Werlein's for Music

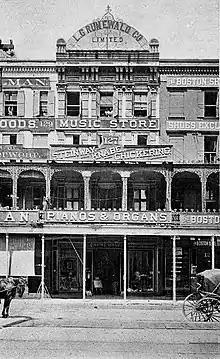
Store front of Grunewald Music Store on Canal Street in New Orleans in 1894

Following his return from New Iberia after the United States Civil War, Philip P. Werlein, Jr., joined his father in managing Werlein's for Music, eventually becoming the dominant partner. During the period of time shortly after the United States Civil War, many press reports about the business's activities did not distinguish between Philip P. Werlein and Philip P. Werlein, Jr.